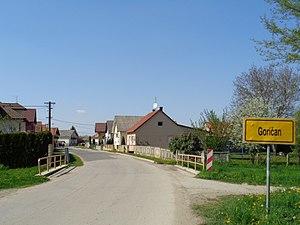
Goričan est un village et une municipalité située dans le comitat de Međimurje, en Croatie. Au recensement de 2001, la municipalité comptait 3 148 habitants, dont 98,09 % de Croates ; en 2001, la municipalité et le village étaient confondus.